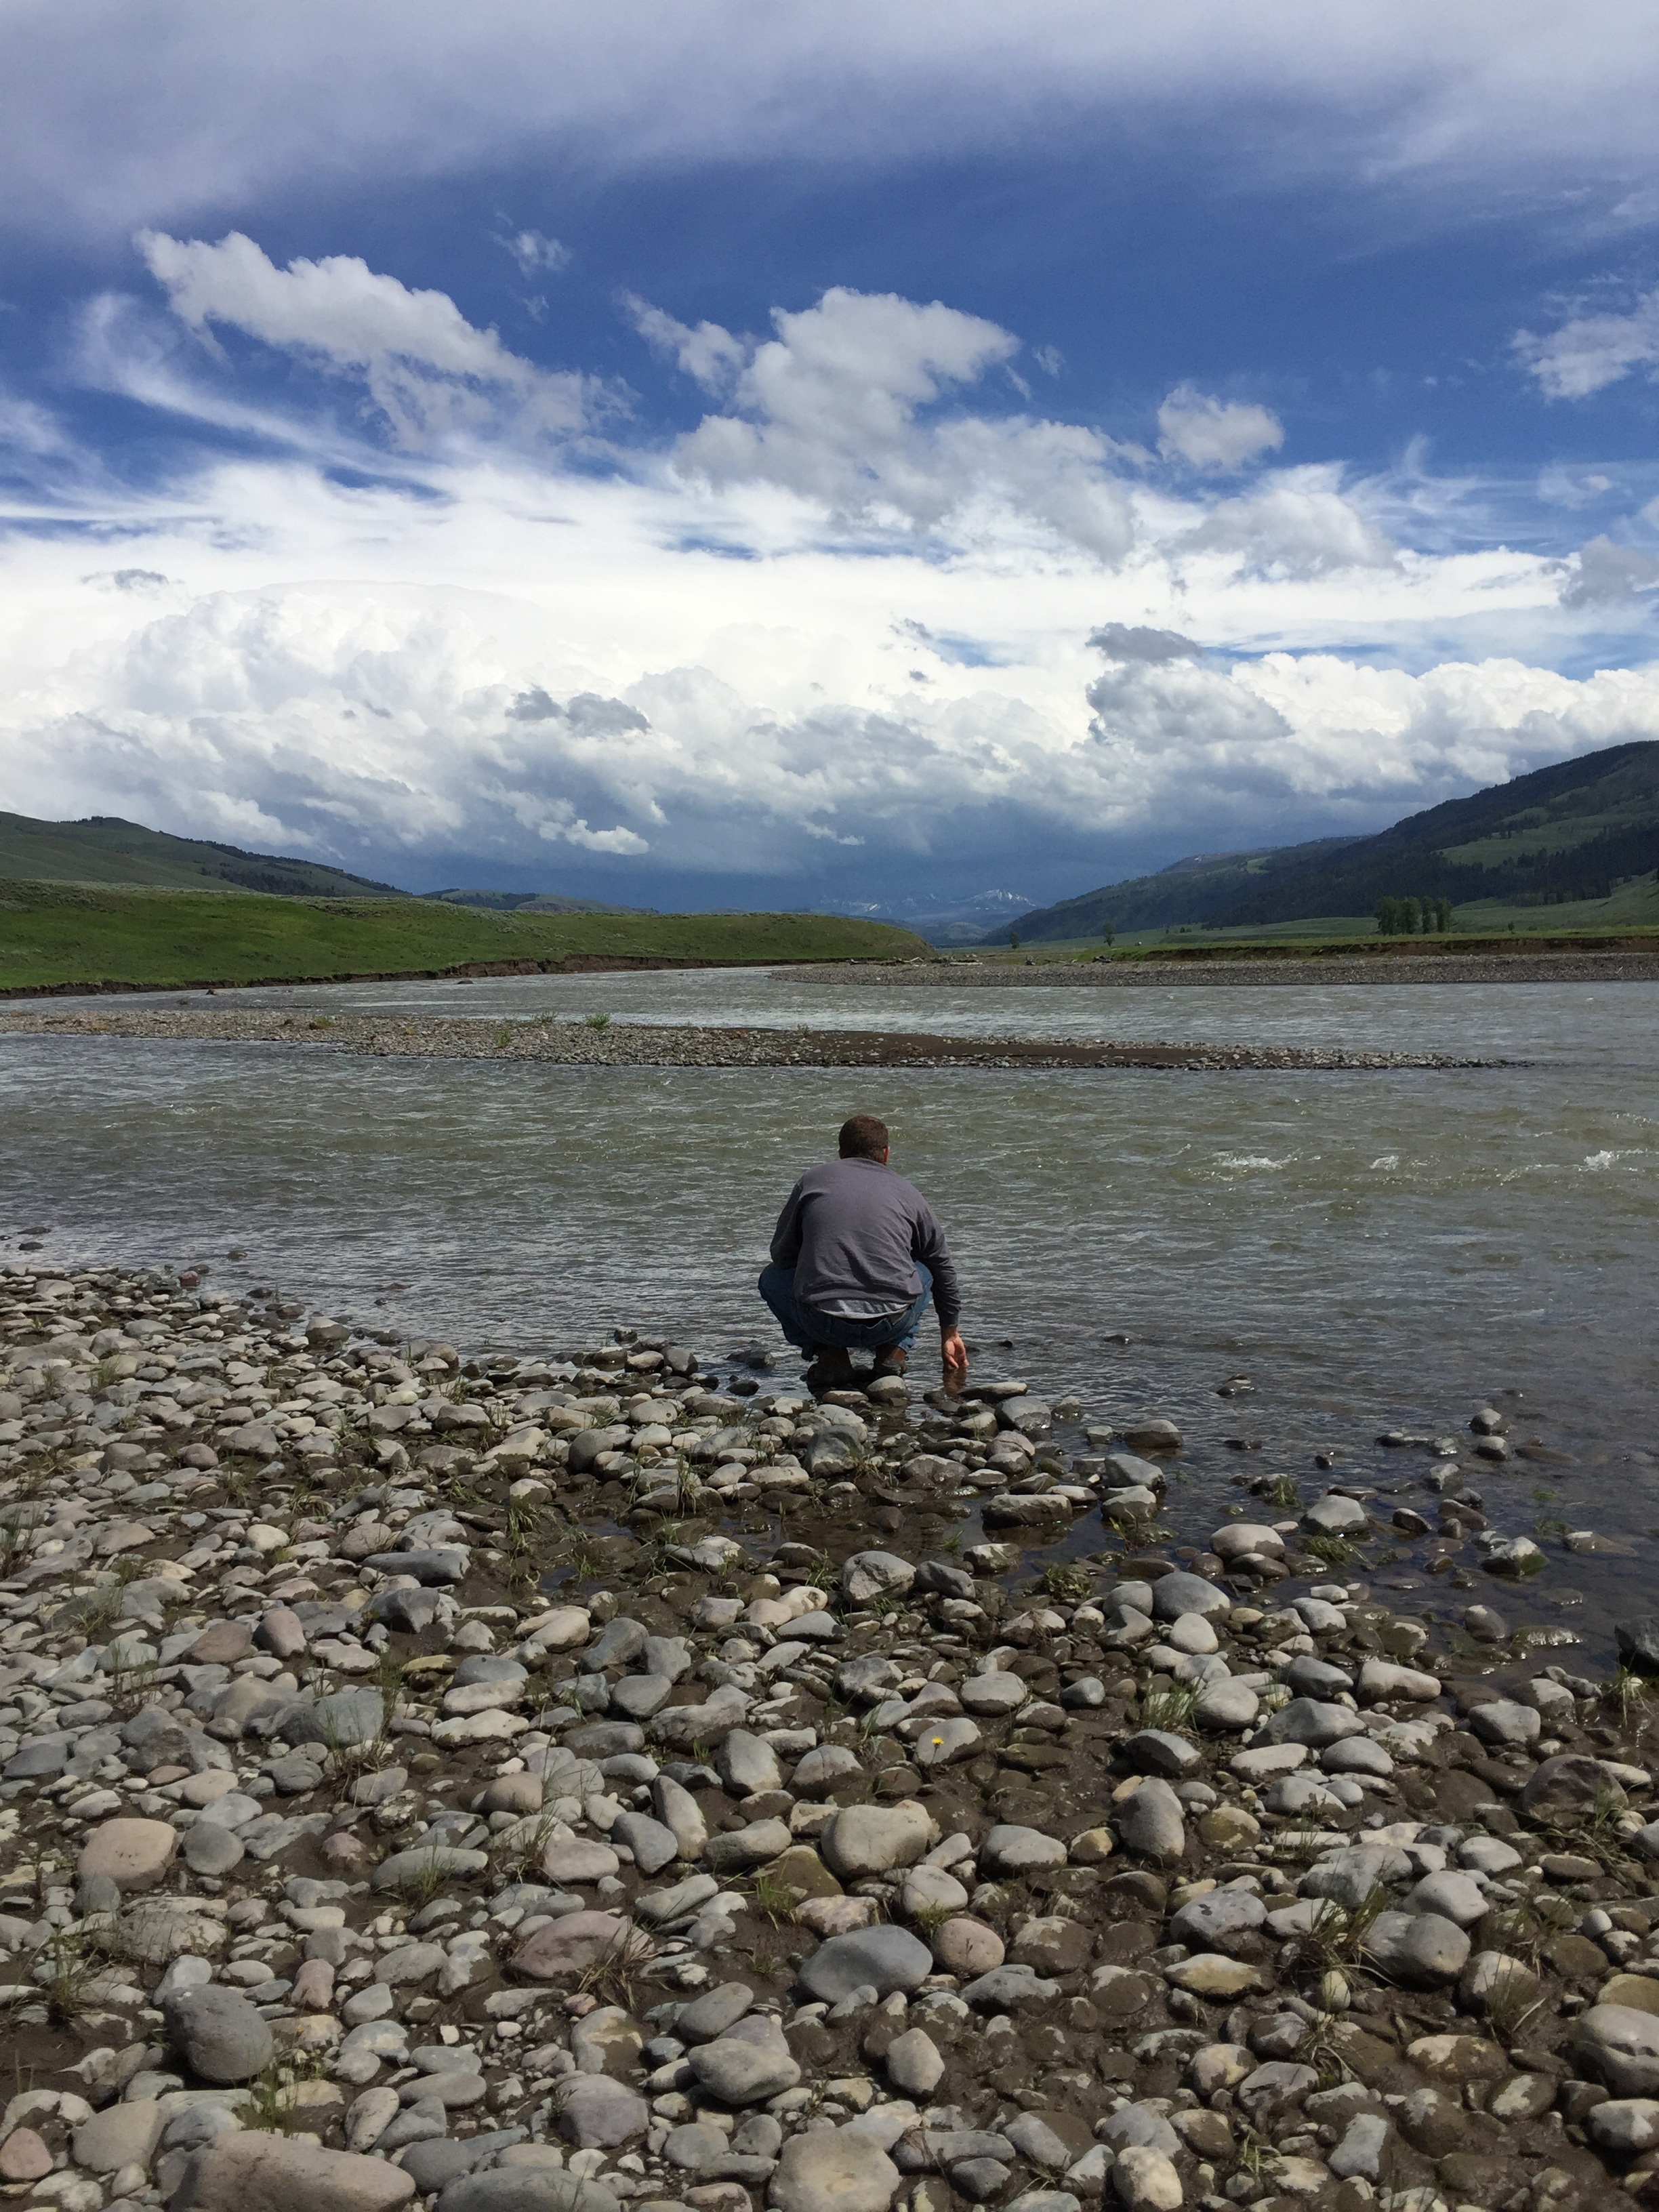
landscape, sea, coast, water, nature, forest, rock, wilderness, walking, mountain, cloud, shore, lake, river, vacation, travel, scenic, natural, park, scenery, usa, america, bay, landmark, tourism, body of water, yellowstone, outdoors, national, mountains, united, loch, wyoming, states